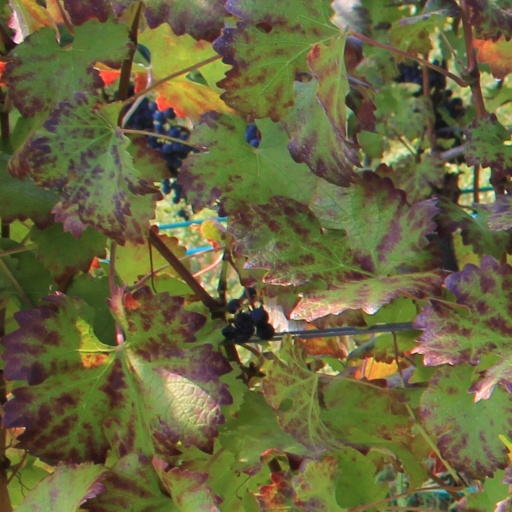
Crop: grape